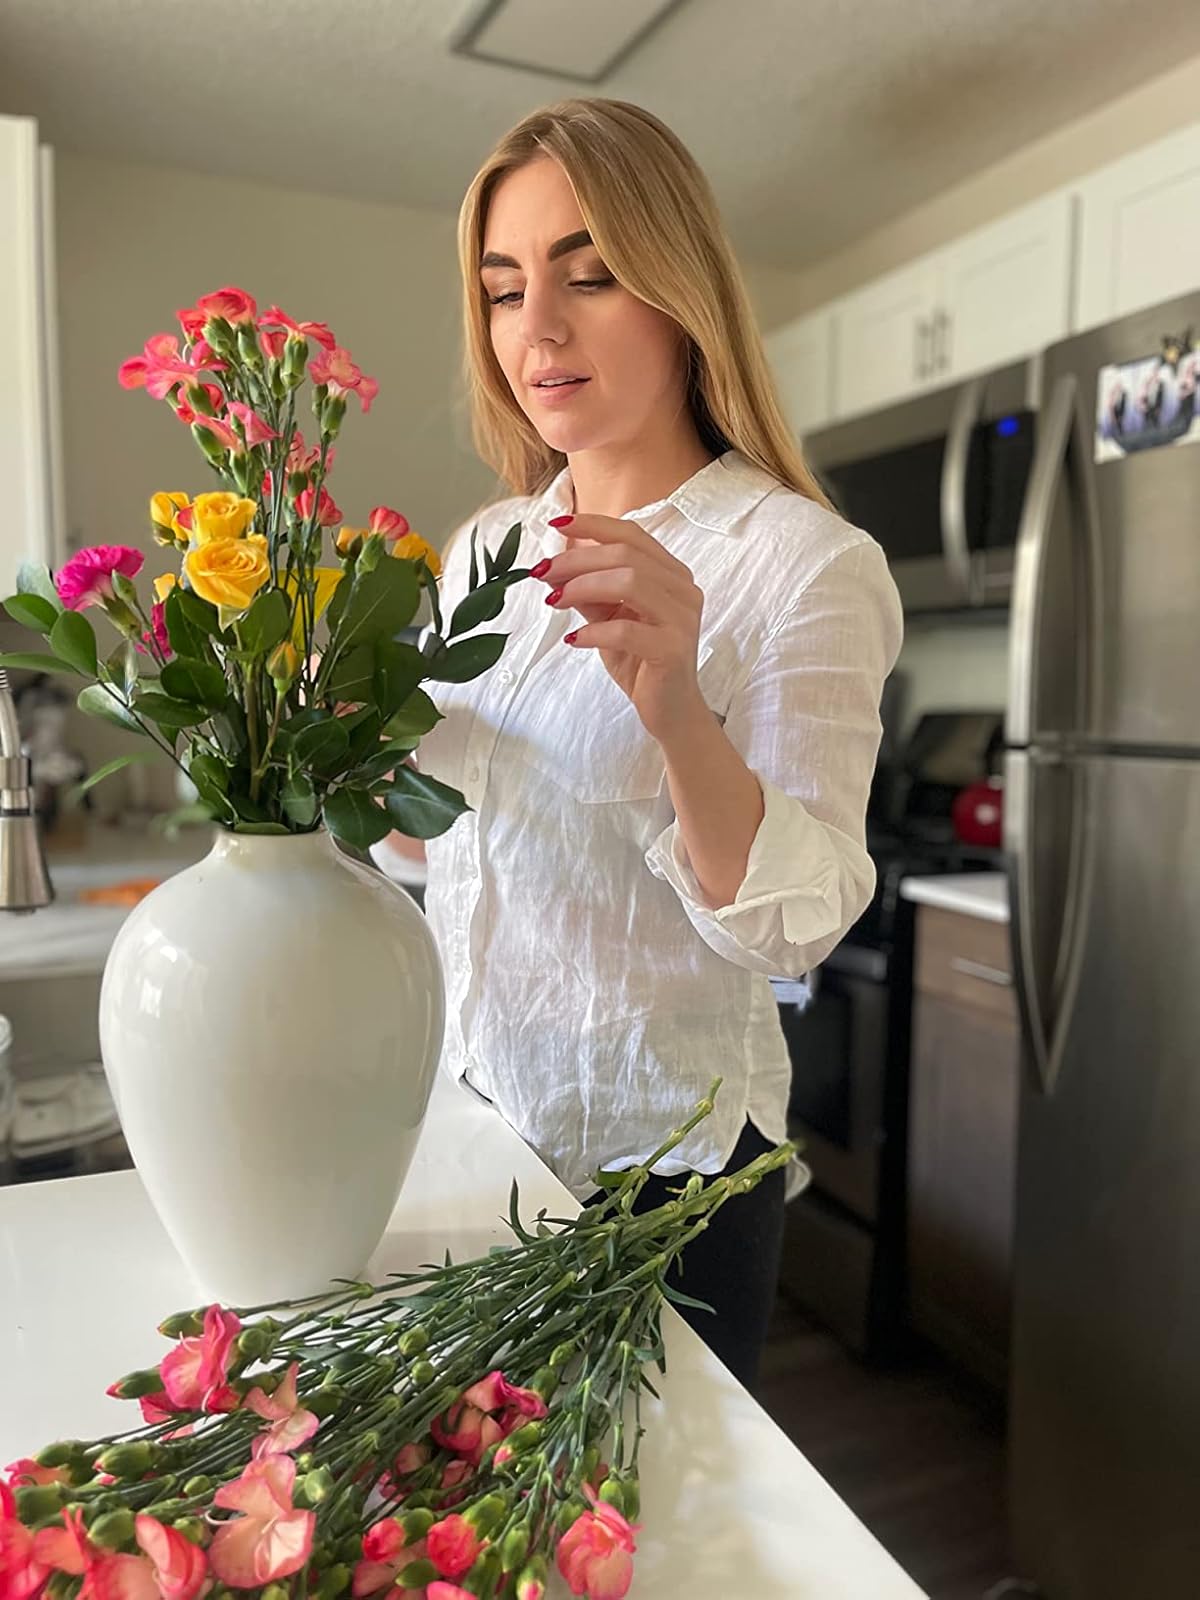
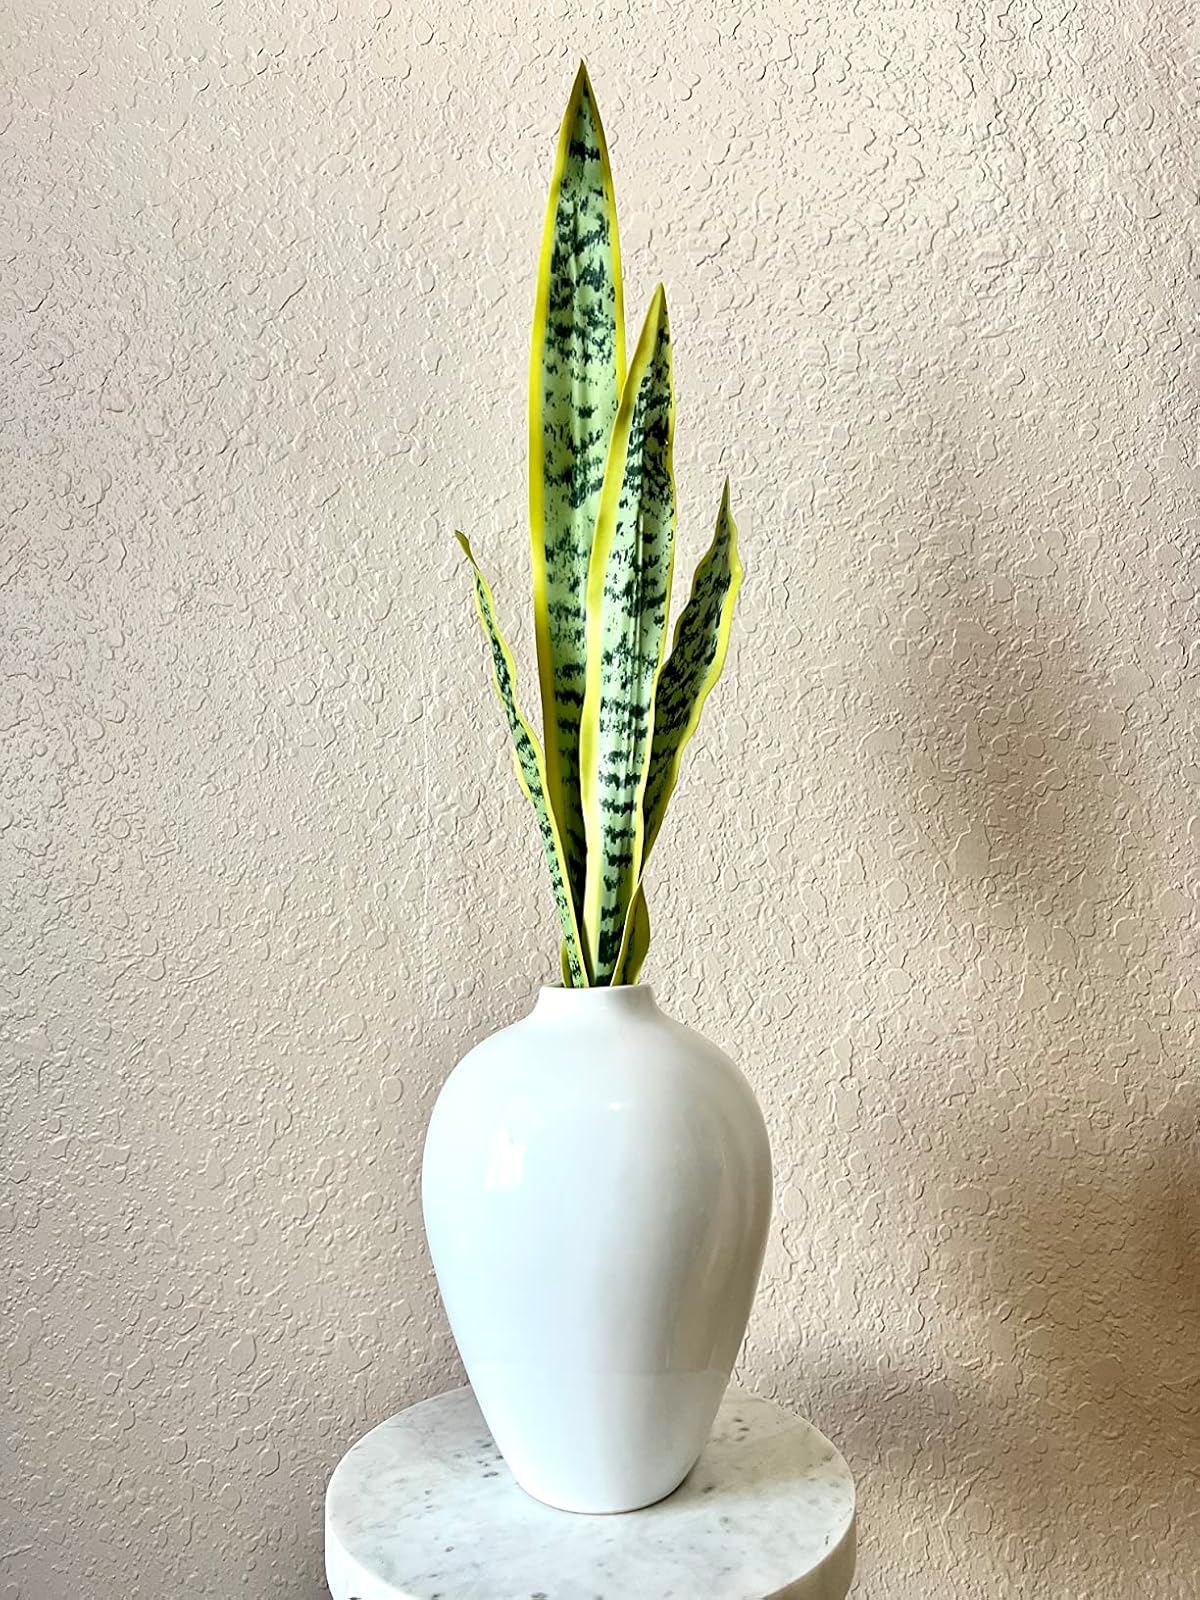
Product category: vase
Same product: yes